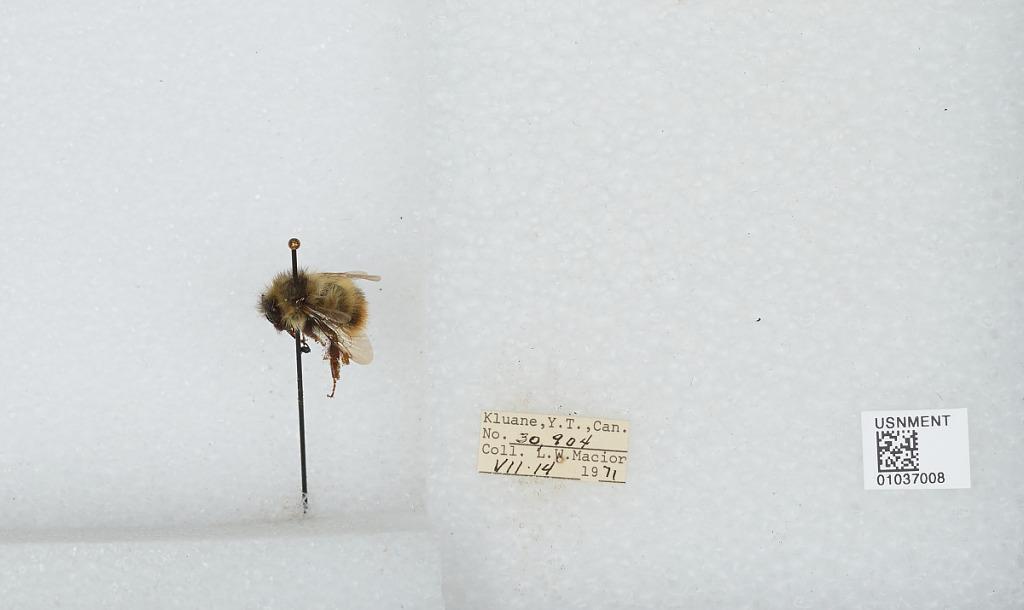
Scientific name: Bombus (Pyrobombus) mixtus Cresson
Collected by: L. Macior
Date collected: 1971-7-14
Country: Canada
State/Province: Yukon Territory
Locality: Kluane
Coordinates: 60.75, -139.5